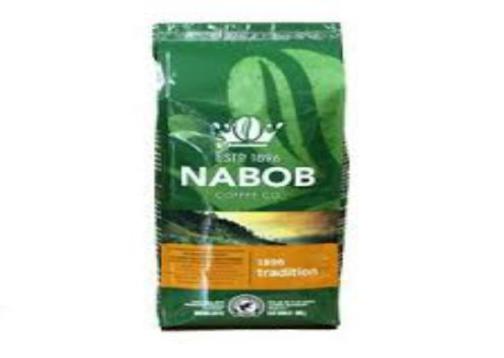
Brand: nabob
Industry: Food